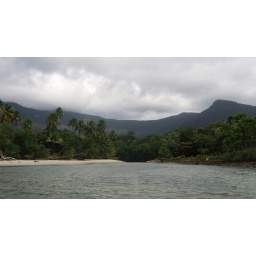
The creek with the forest and mountains in the background